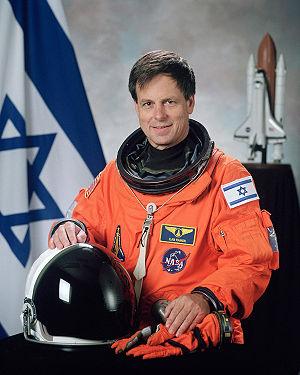
Ilan Ramon, né le 20 juin 1954 à Ramat Gan en Israël et mort le 1ᵉʳ février 2003, est un pilote de chasse, colonel dans l’armée de l’air israélienne et le premier astronaute israélien.
L’agence spatiale israélienne, fondée le 19 septembre 1983, est l'organisme gouvernemental qui coordonne tous les programmes spatiaux d'Israël à but scientifique, militaire ou commercial.